Tom Gordon

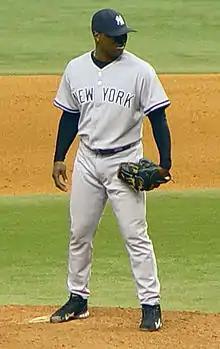
Gordon with the New York Yankees in 2005

Thomas Gordon (born November 18, 1967), nicknamed "Flash", is an American former professional baseball right-handed pitcher and current radio color commentator for the Boston Red Sox. Gordon played in Major League Baseball (MLB) for the Kansas City Royals (1988–1995), Boston Red Sox (1996–1999), Chicago Cubs (2001–02), Houston Astros (2002), Chicago White Sox (2003), New York Yankees (2004–05), Philadelphia Phillies (2006–2008), and Arizona Diamondbacks (2009). In 1998, he won the Rolaids Relief Man of the Year Award and led the American League (AL) in saves and games finished. In 1998–99, Gordon set a then-MLB record with 54 consecutive saves.